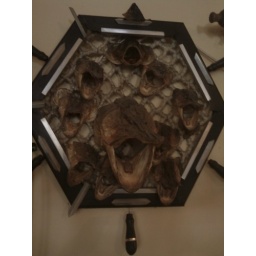
cthulian fish heads in a bar